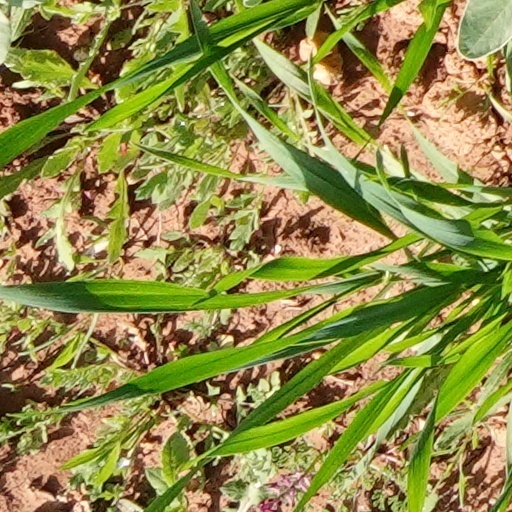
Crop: wheat